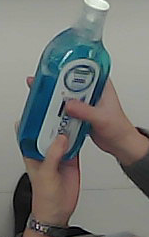
Product: sensodyne_mouthwash